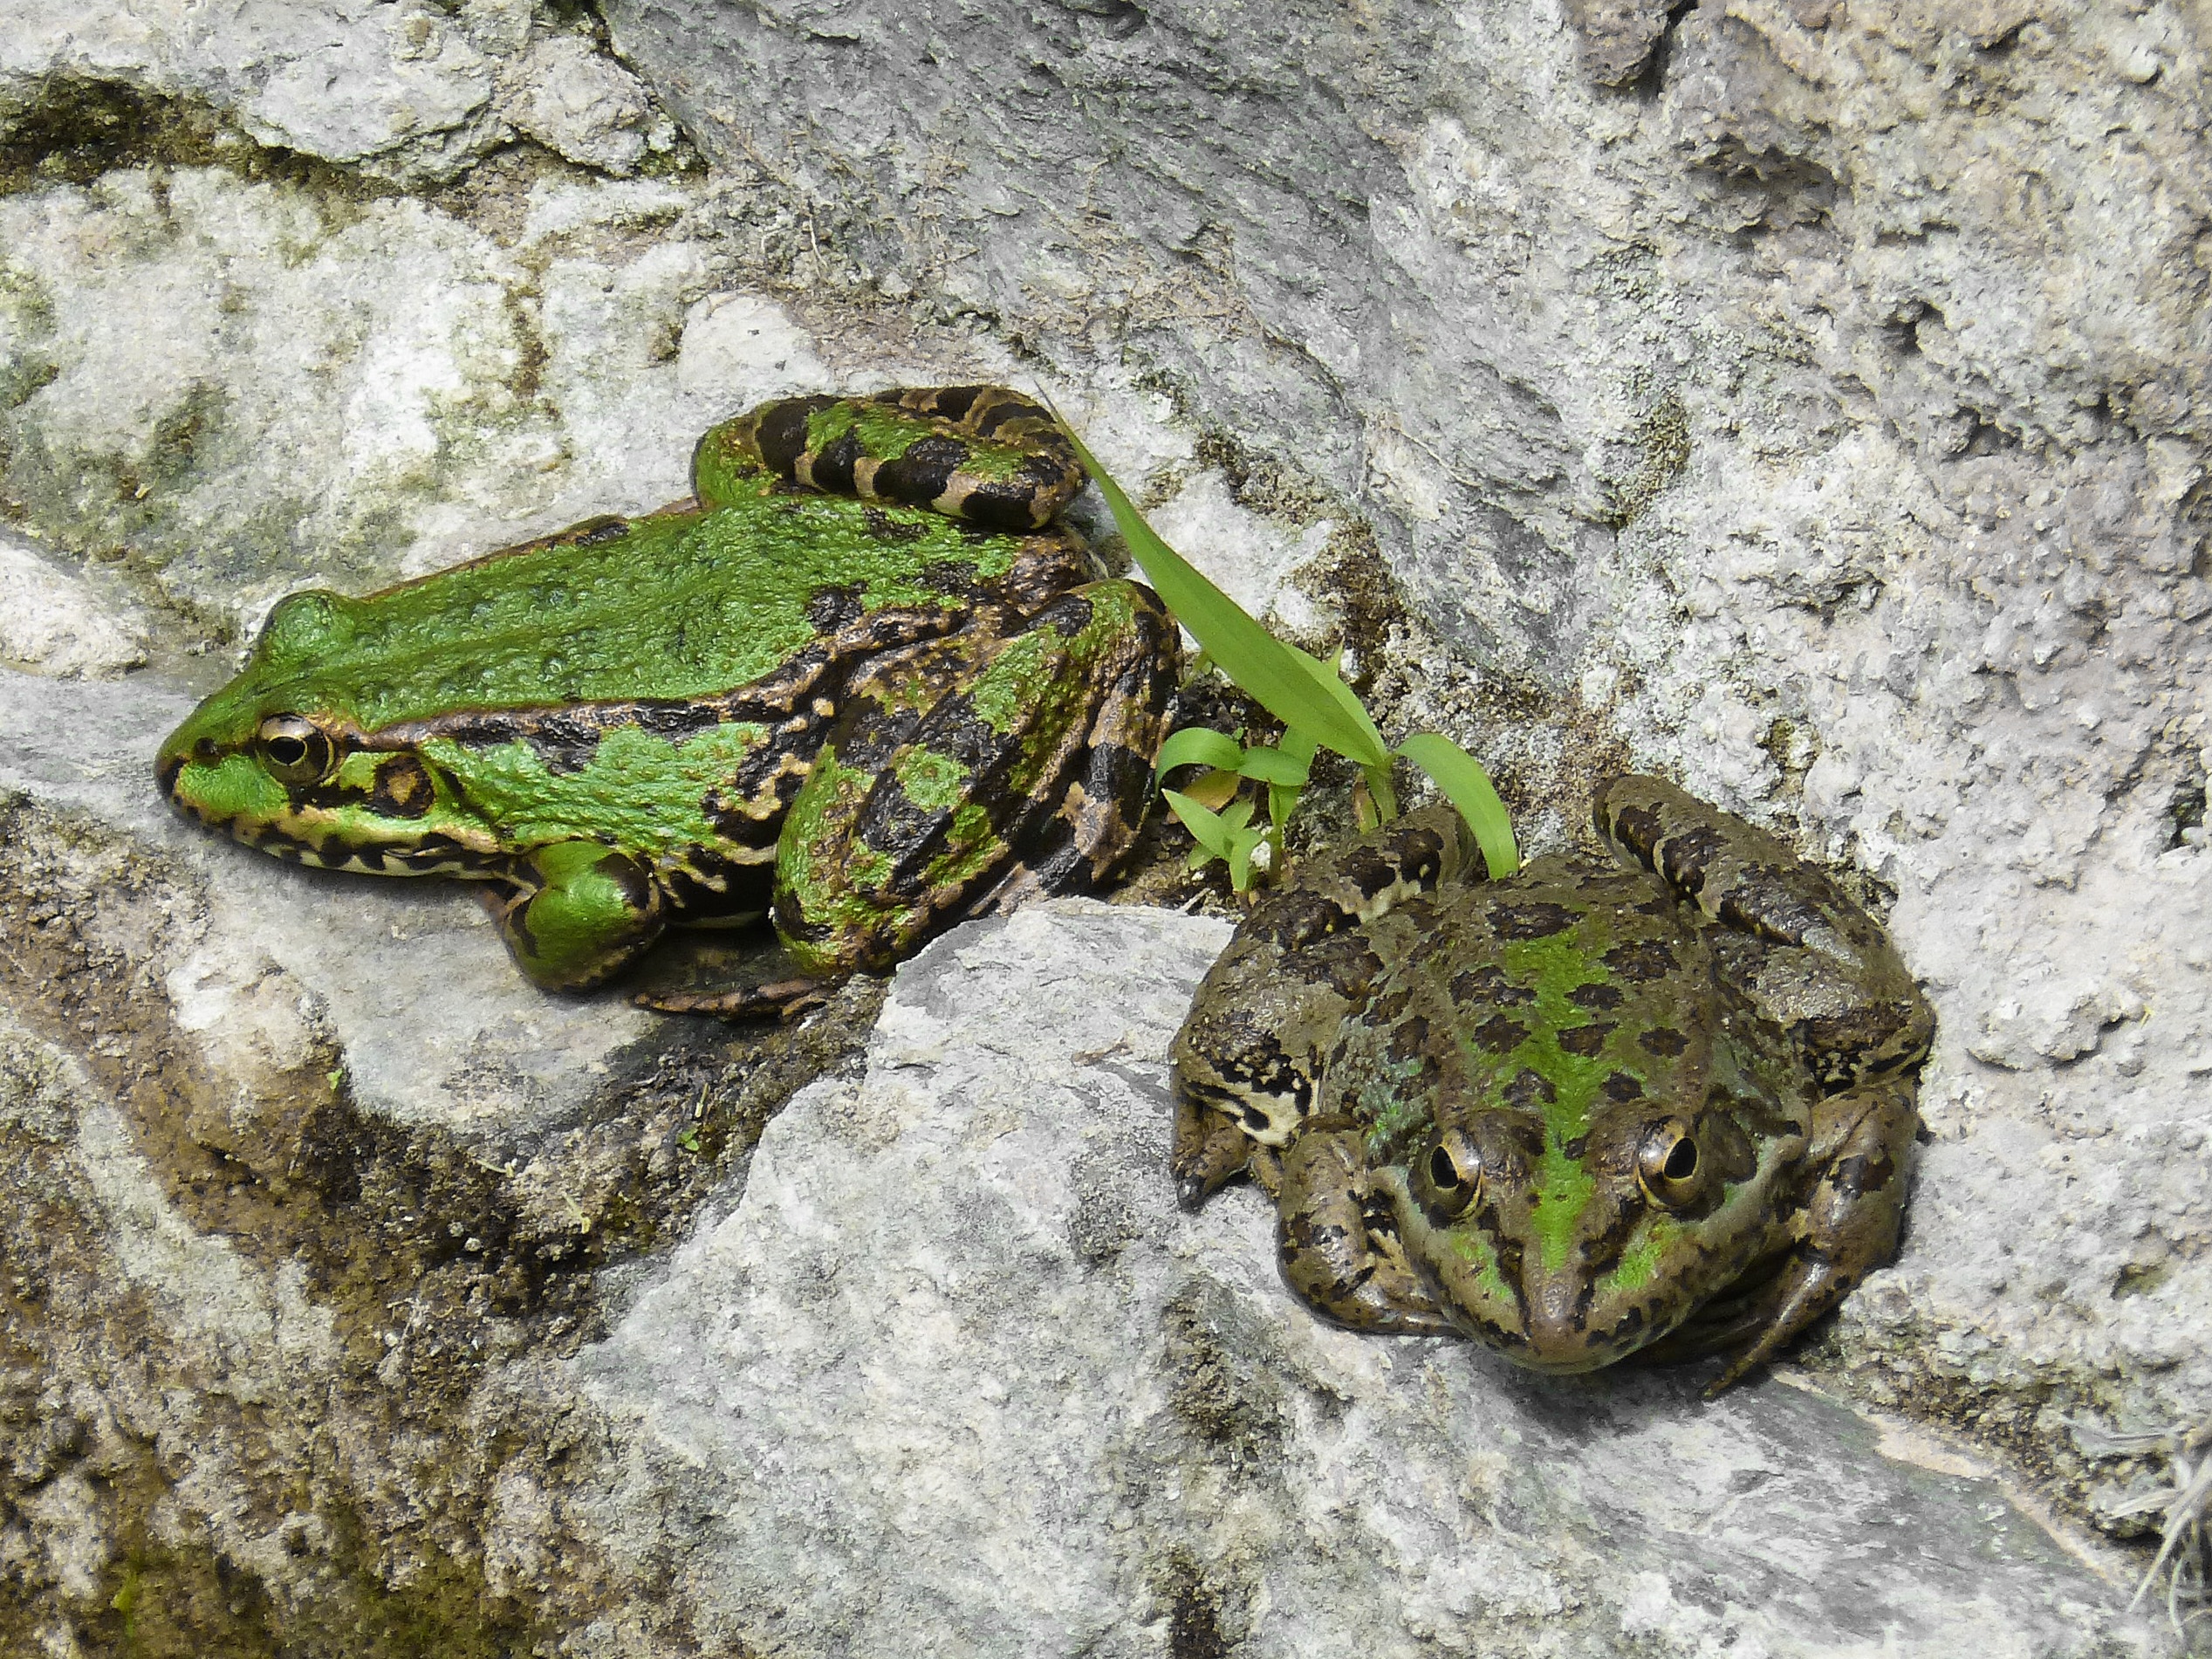
wildlife, green, biology, couple, frog, toad, amphibian, fauna, tree frog, vertebrate, frogs, batrachian, bullfrog, ranidae